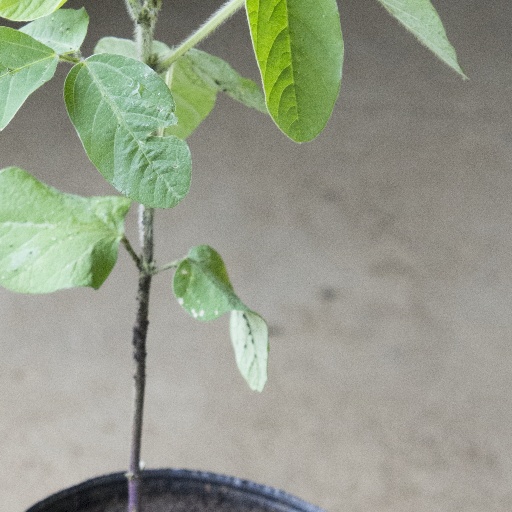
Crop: soybean